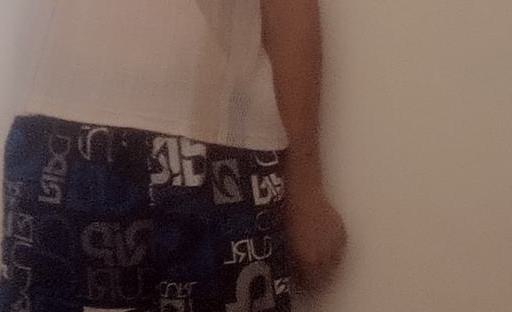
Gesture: no_gesture